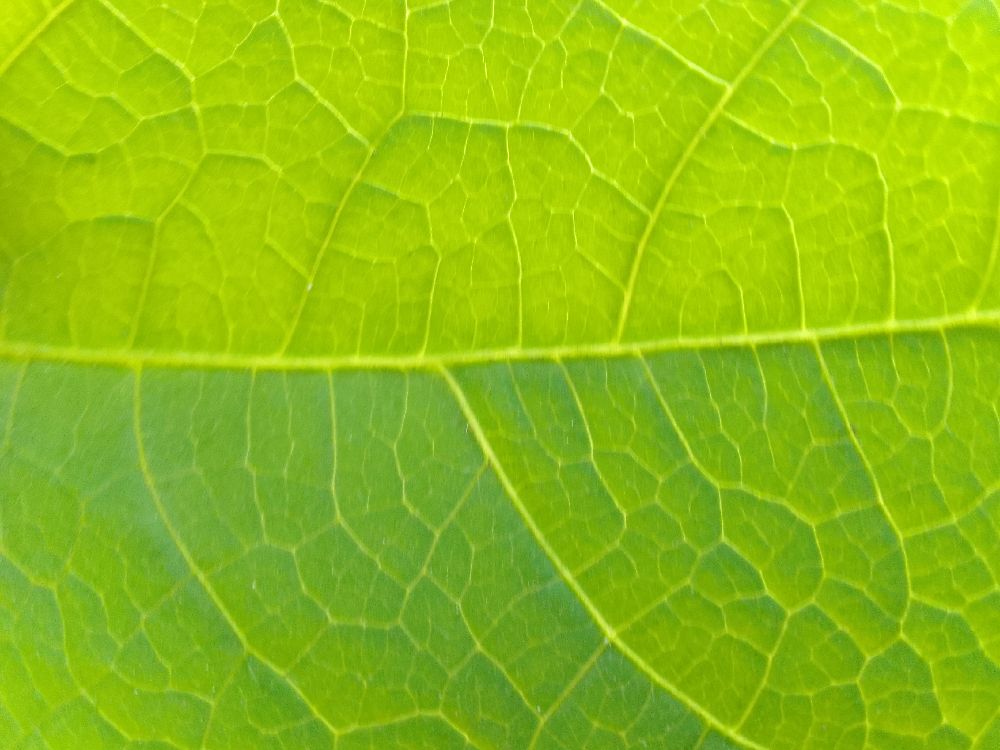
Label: healthy